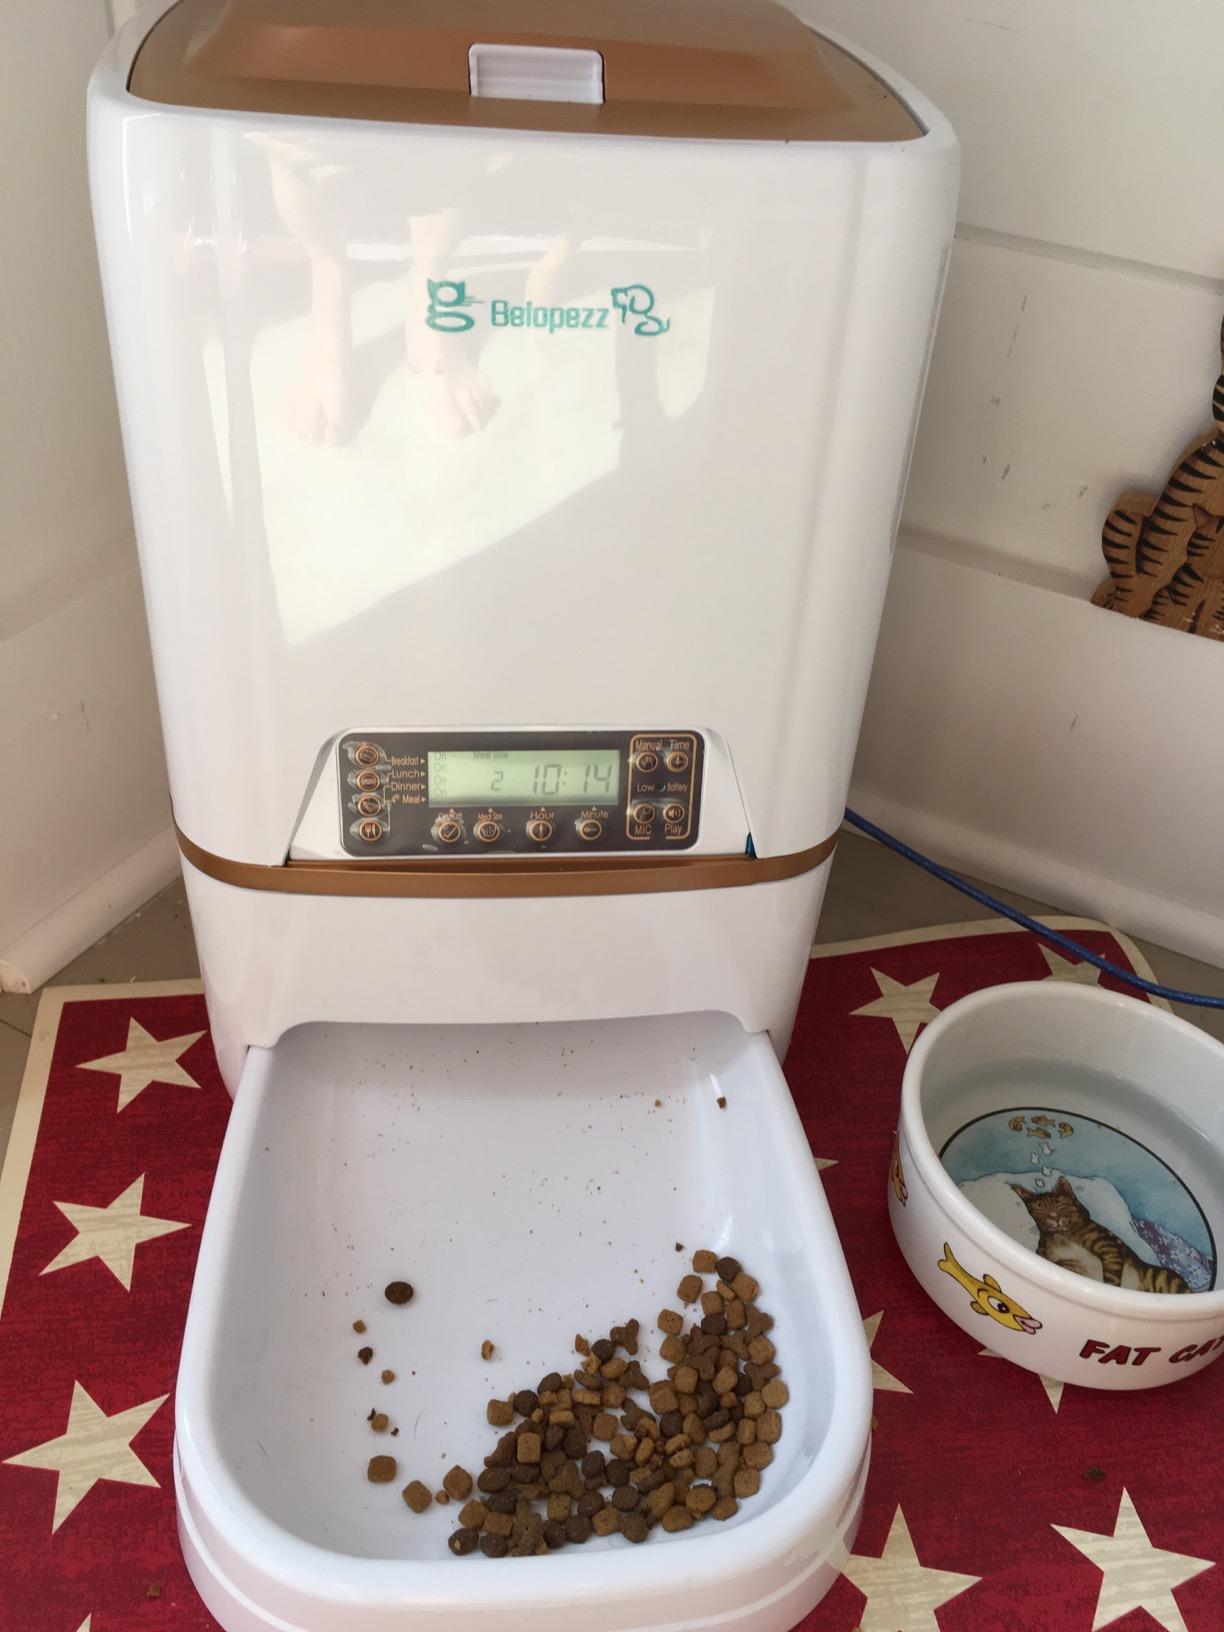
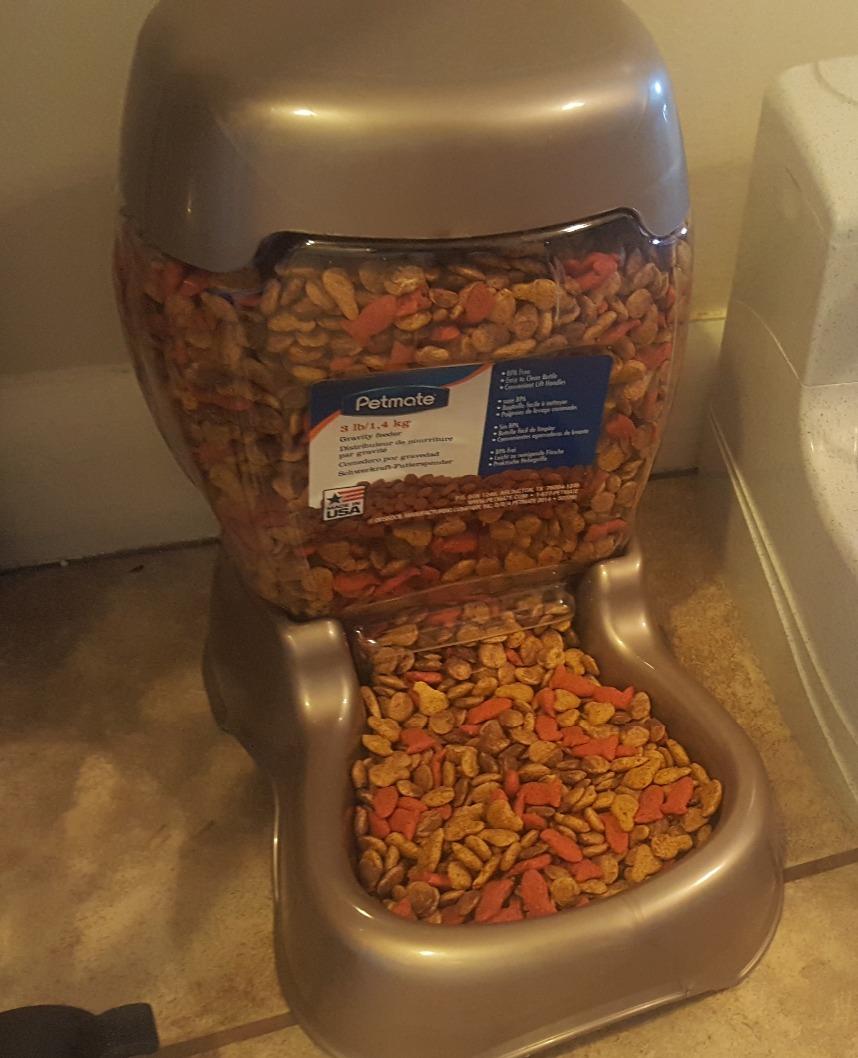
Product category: items_feeder
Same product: no